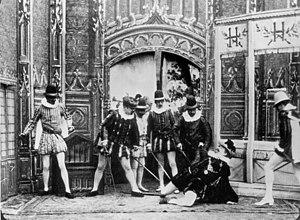
Les Vues historiques ou Vues historiques et Scènes reconstituées sont une série de films français réalisés pour les frères Lumière en 1896-1897. Ces films historiques mettent en scène des épisodes de l'histoire de France principalement, sous la forme de tableaux animés d'une minute environ. Ils sont fortement influencés par les représentations que les peintres avaient faites auparavant des événements reconstitués.
L'Assassinat du duc de Guise est un film français réalisé en 1897 pour les frères Lumière, mettant en scène l'assassinat d'Henri Iᵉʳ de Guise.